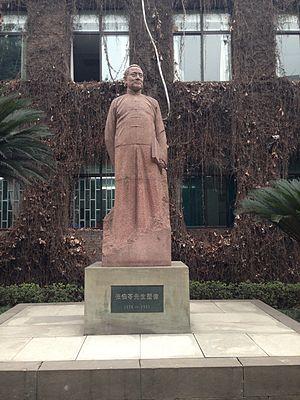
Zhang Boling était le fondateur de l'université de Nankai et de son lycée.